Coast Guard Station Michigan City

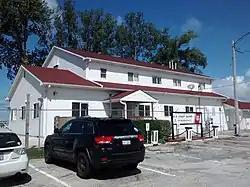

Coast Guard Station Michigan City is a United States Coast Guard station located in Michigan City, Indiana. The station is the only Coast Guard Station located on Lake Michigan in Indiana. Station Michigan City is a multi-mission unit that conducts missions in search and rescue, maritime law enforcement, homeland security and marine environmental protection. The station responds to an average of 125 search and rescue cases a year, assisting nearly two million dollars in property.